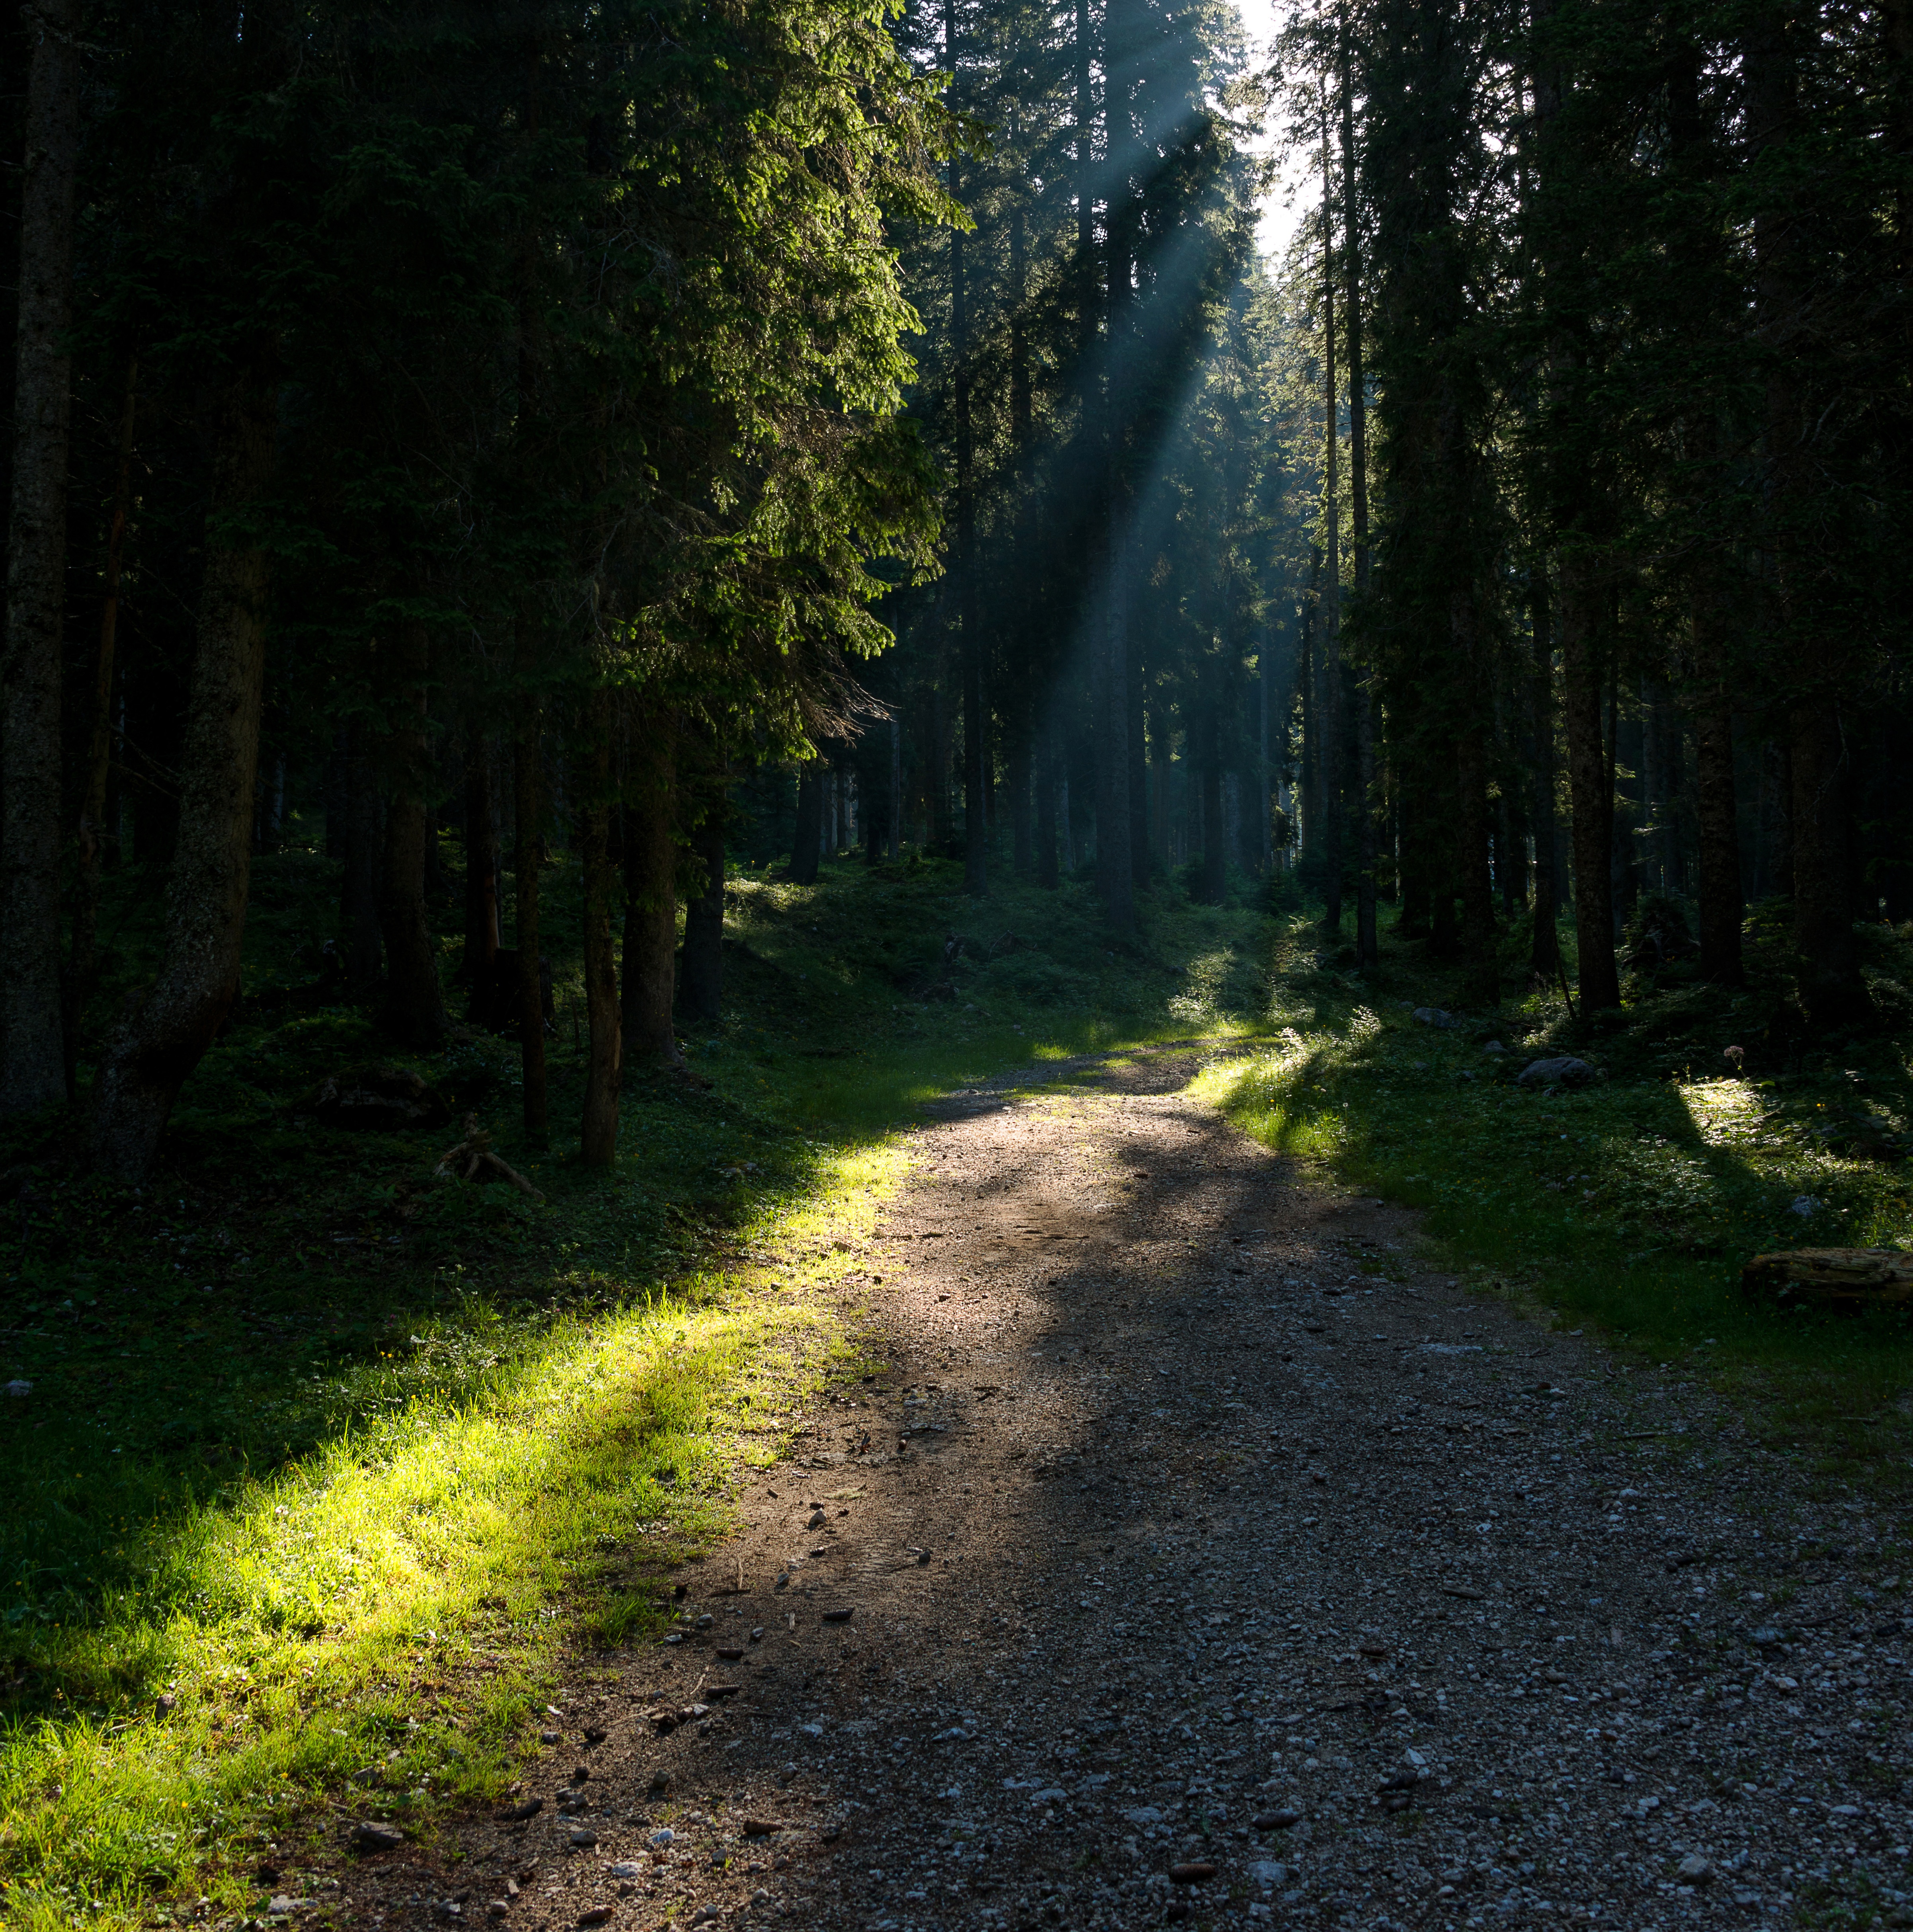
tree, nature, forest, grass, wilderness, light, plant, mist, trail, sunlight, morning, leaf, green, jungle, autumn, darkness, woodland, habitat, rural area, natural environment, atmospheric phenomenon, woody plant